Aranama people

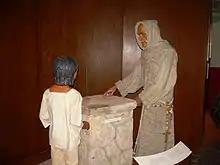
Mannequin of a Spanish priest and an Indigenous man in Mission Nuestra Señora del Espíritu Santo de Zúñiga

Many Aranama people moved to Mission Nuestra Señora del Espíritu Santo de Zúñiga at its second and third locations. Several times, they left the mission to move north, and occasionally joined the Tawakonis. Each time, the Spanish colonists convinced them to return.